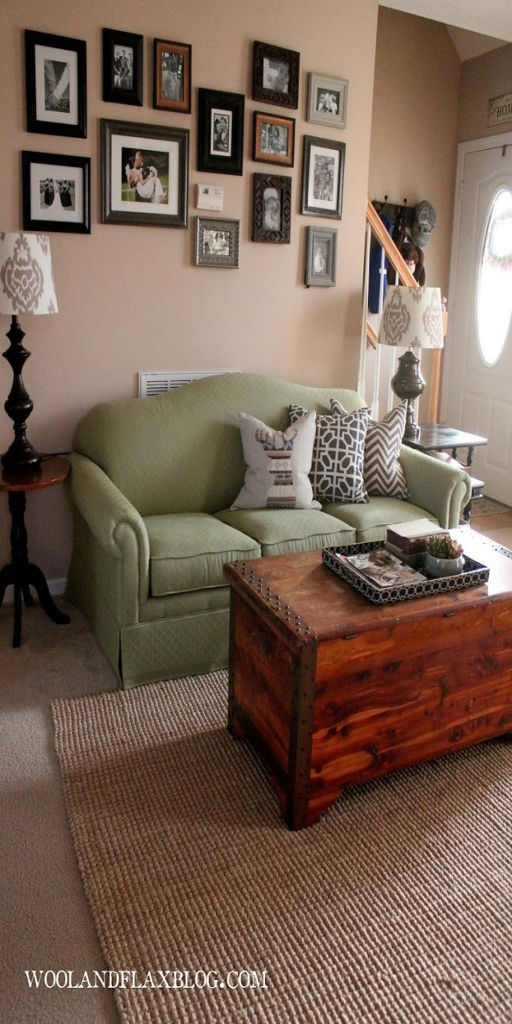
color good with green couch in living room ... favorite ... i think maybe a little too peach ?